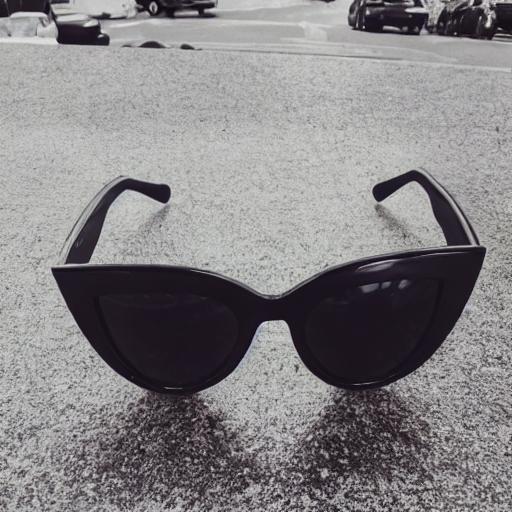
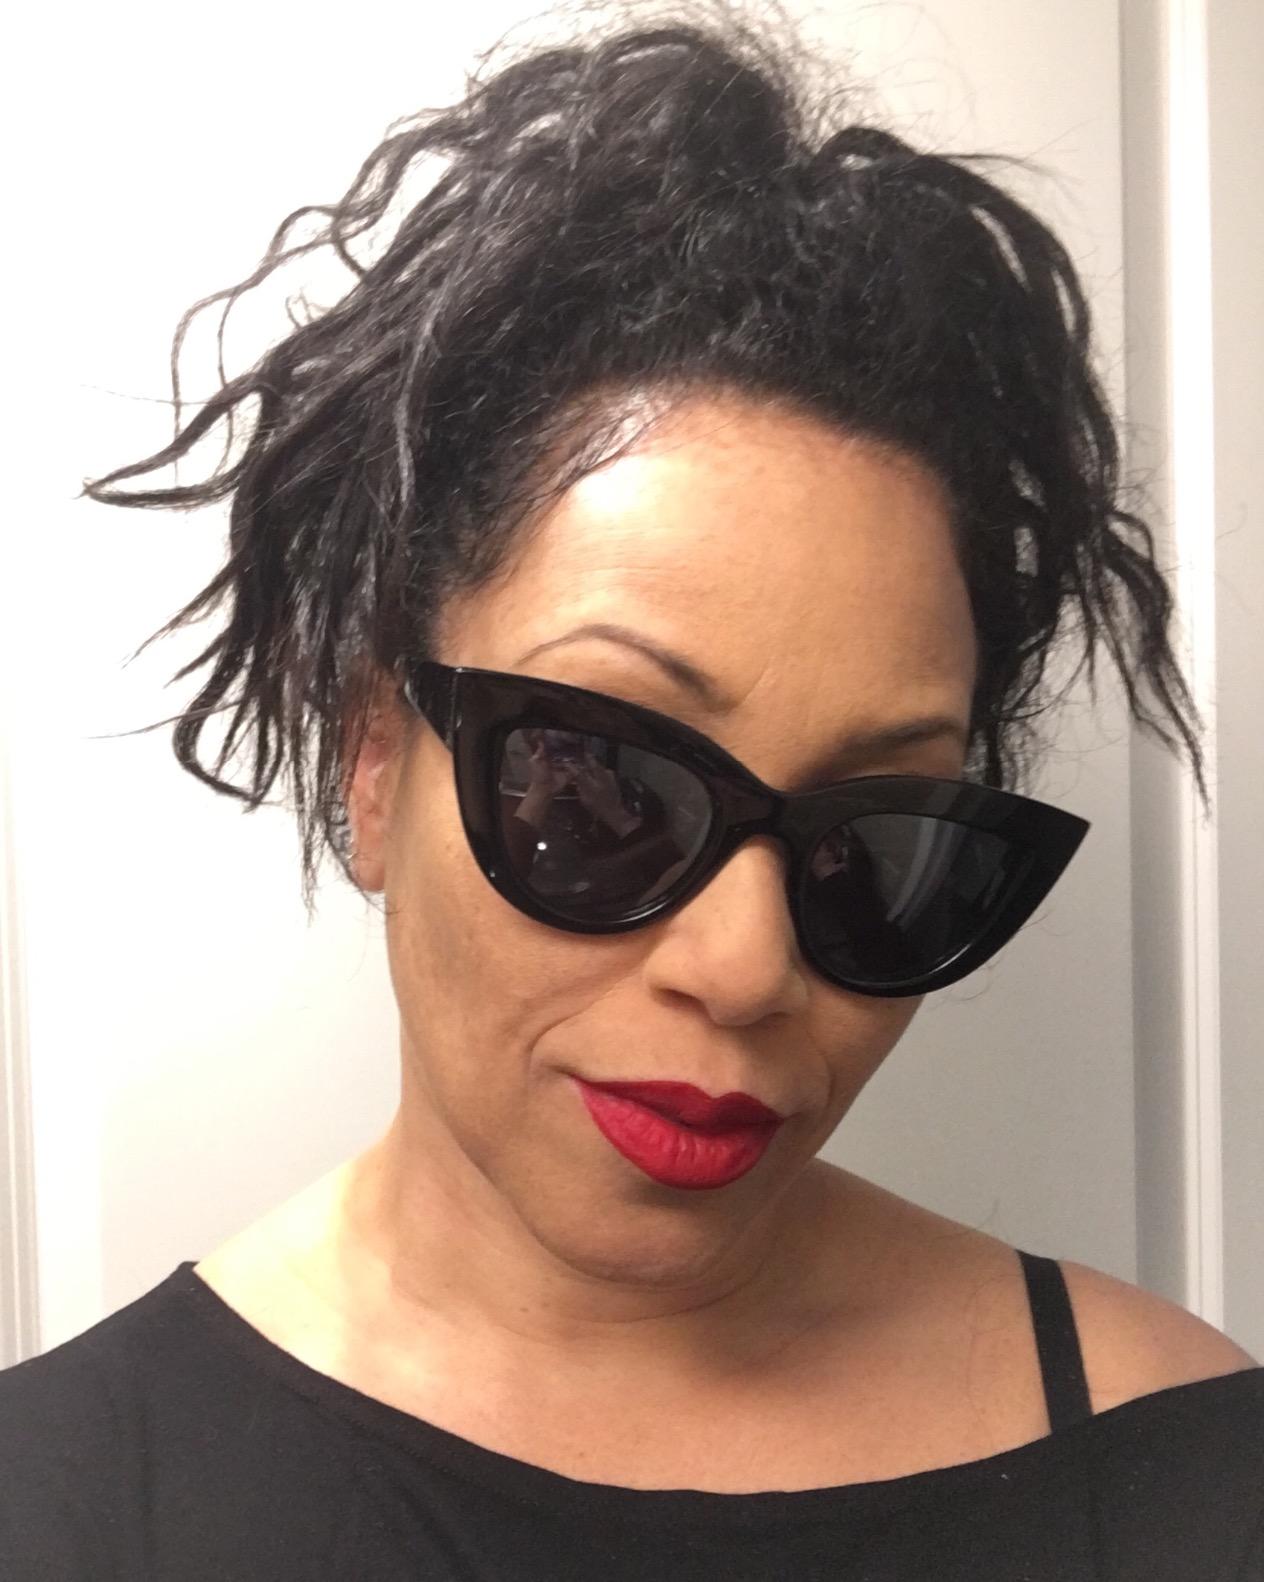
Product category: accessories_sunglasses
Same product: no